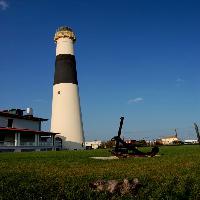
Weather: sun or clear